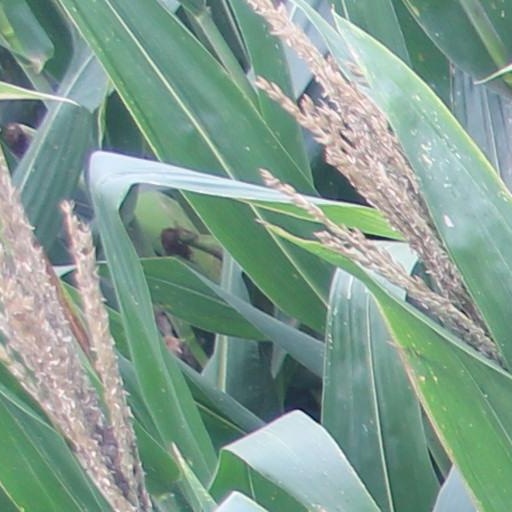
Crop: maize; corn